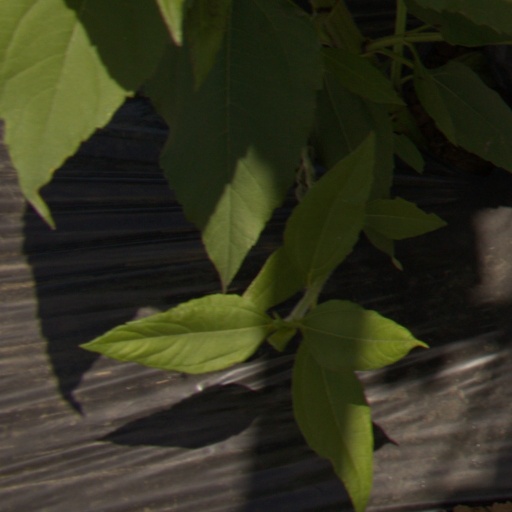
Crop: Jerusalem artichoke